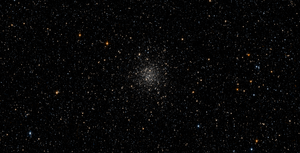
NGC 1928 est un amas ouvert situé dans la constellation de la Dorade. Cet amas est situé dans le Grand Nuage de Magellan. Il a été découvert par l'astronome australien James Dunlop en 1826.